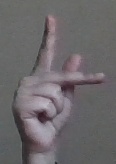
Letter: dha